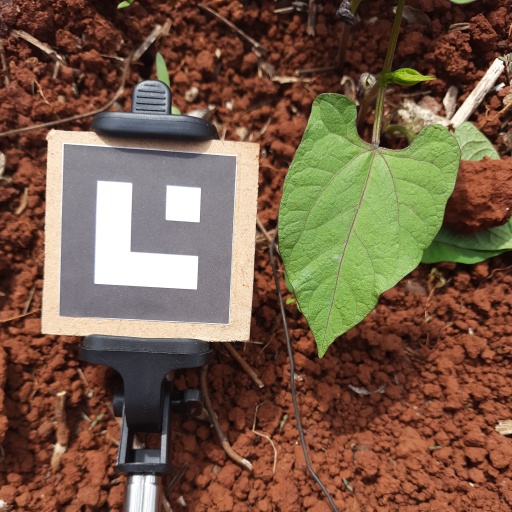
Observations: flat surface, no eating holes, under sunlight